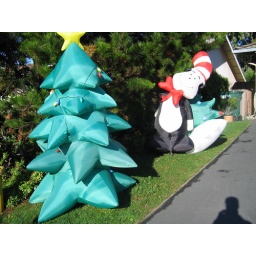
cat in the hat